Answer in natural language. Which point is closer to the camera taking this photo, point A  or point B? Choose between the following options: B or A
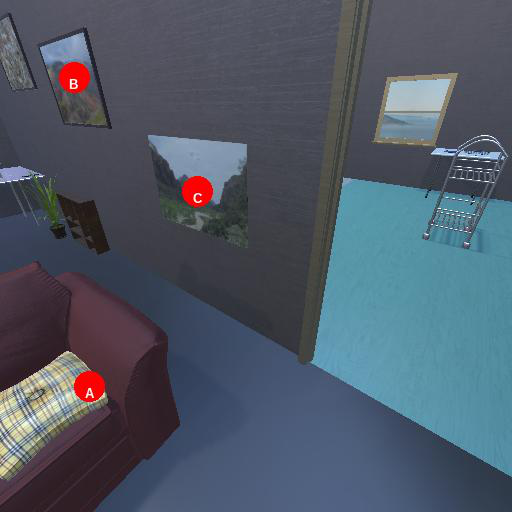
<answer>A</answer>